Dmytro Suiarko

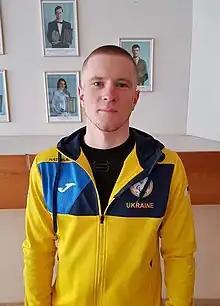

Dmytro Suiarko (born 22 October 1996) is a Ukrainian visually impaired cross-country skier and biathlete.